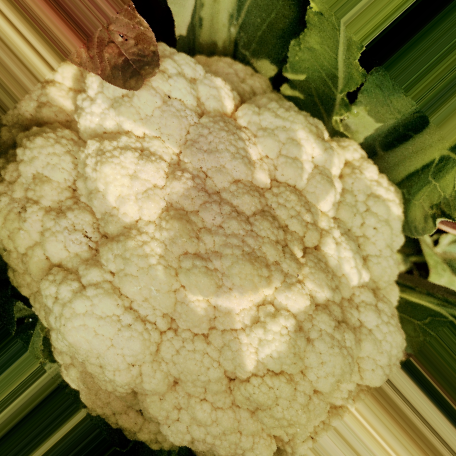
Label: Disease Free